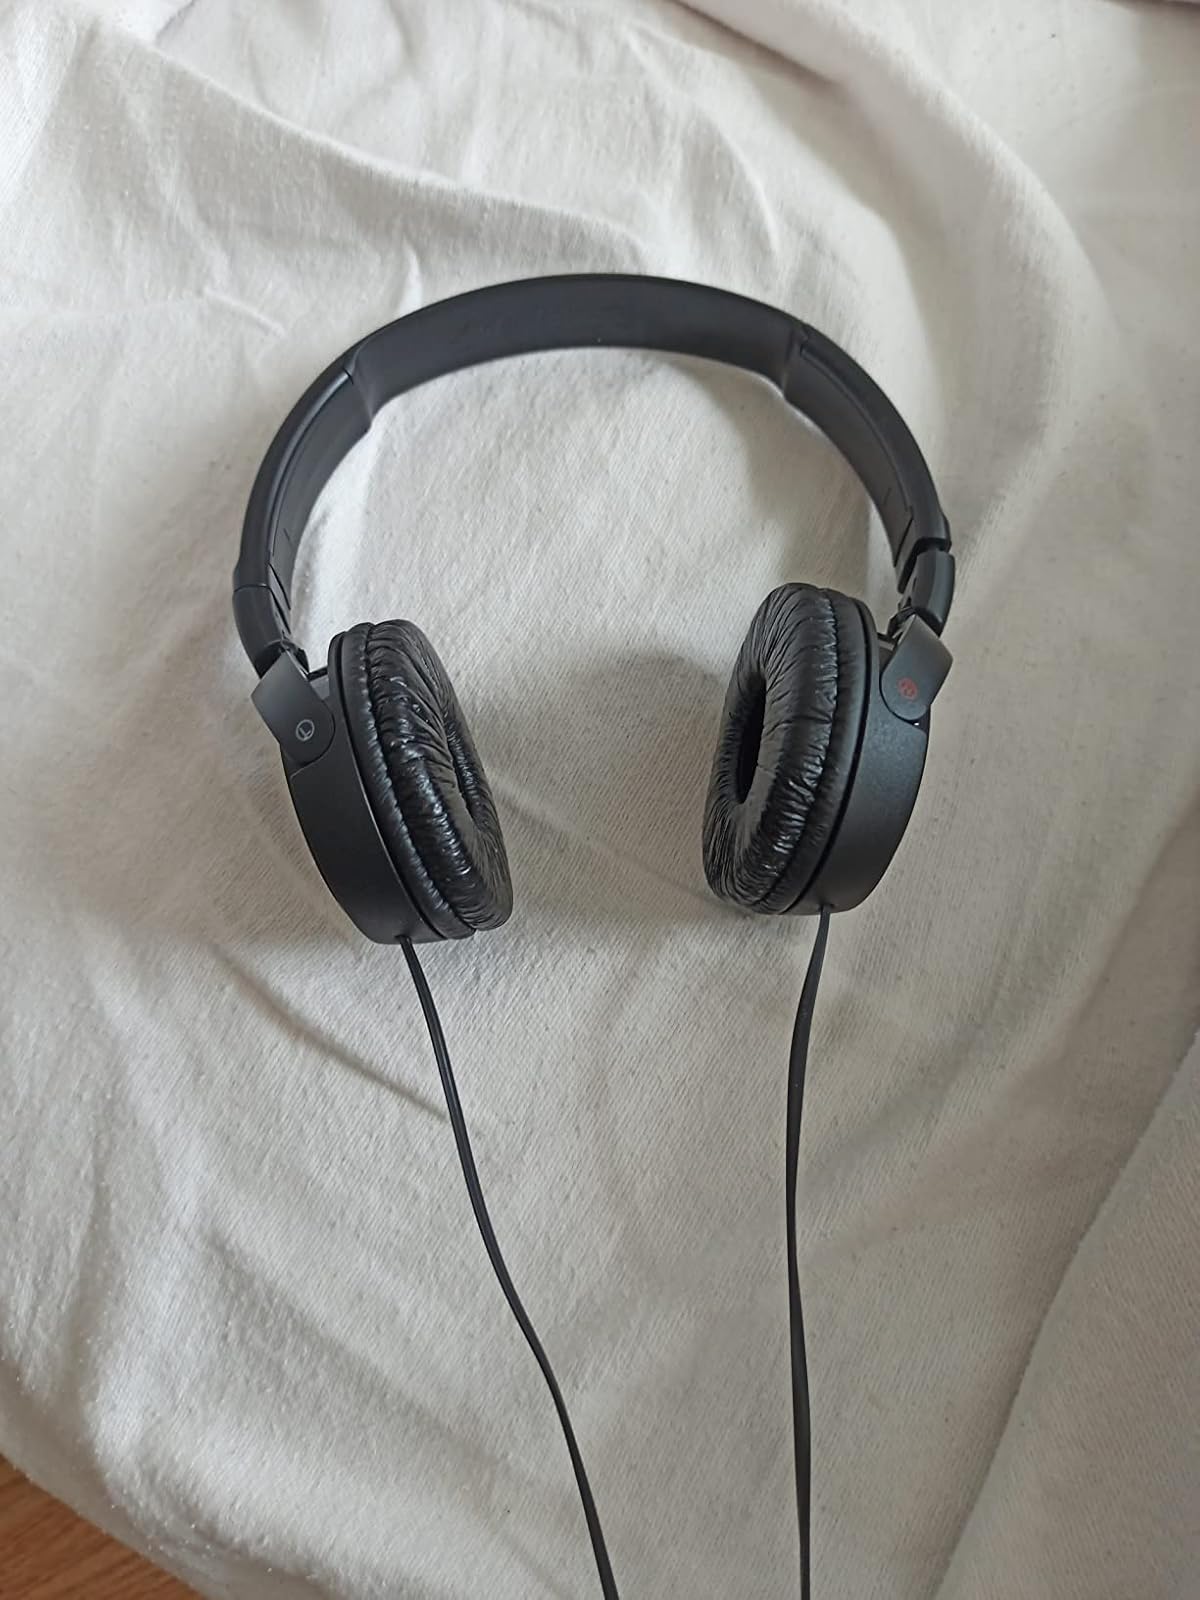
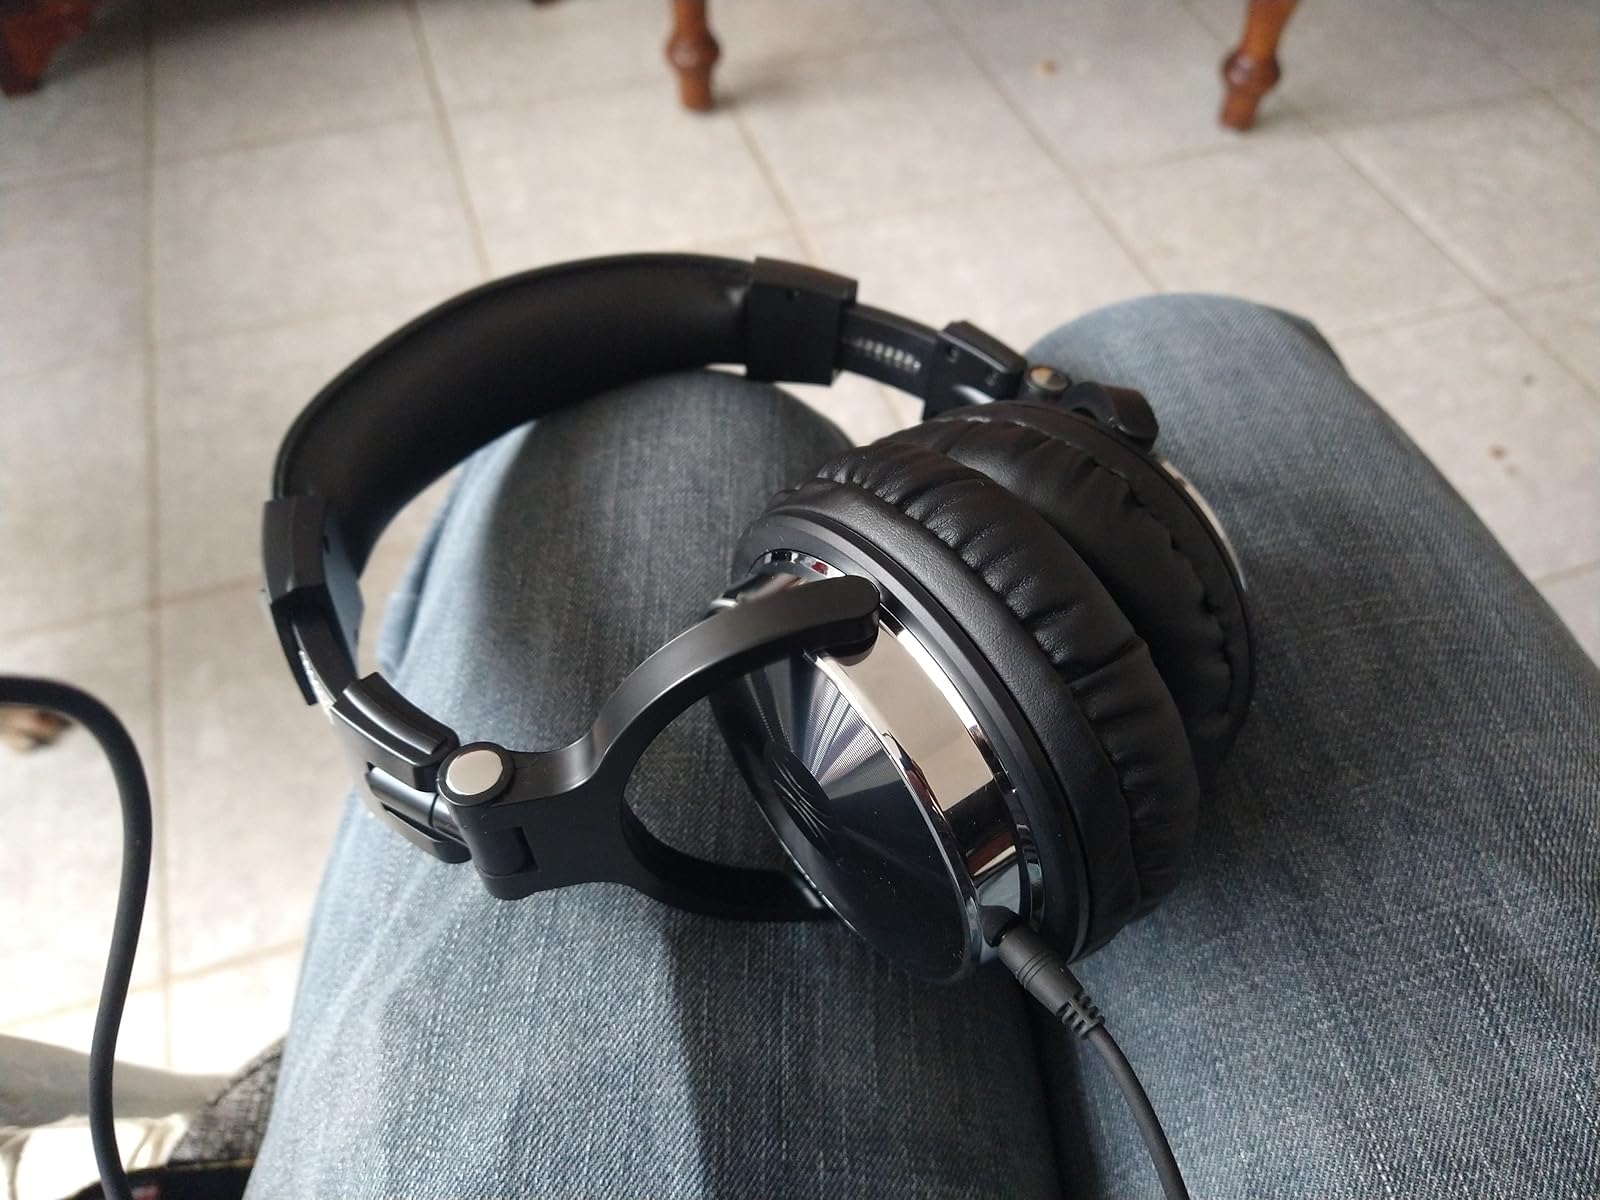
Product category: headphones
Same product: no